Avenida Álvaro Obregón

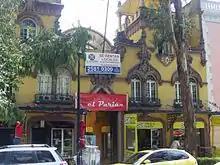
El Parián Commercial Passage

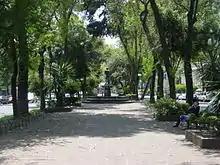
Park median in Avenida Álvaro Obregón

Avenida Álvaro Obregón is an avenue in the Roma district of Mexico City, divided by a park median along which fountains are located with characters from Roman and Greek mythology.